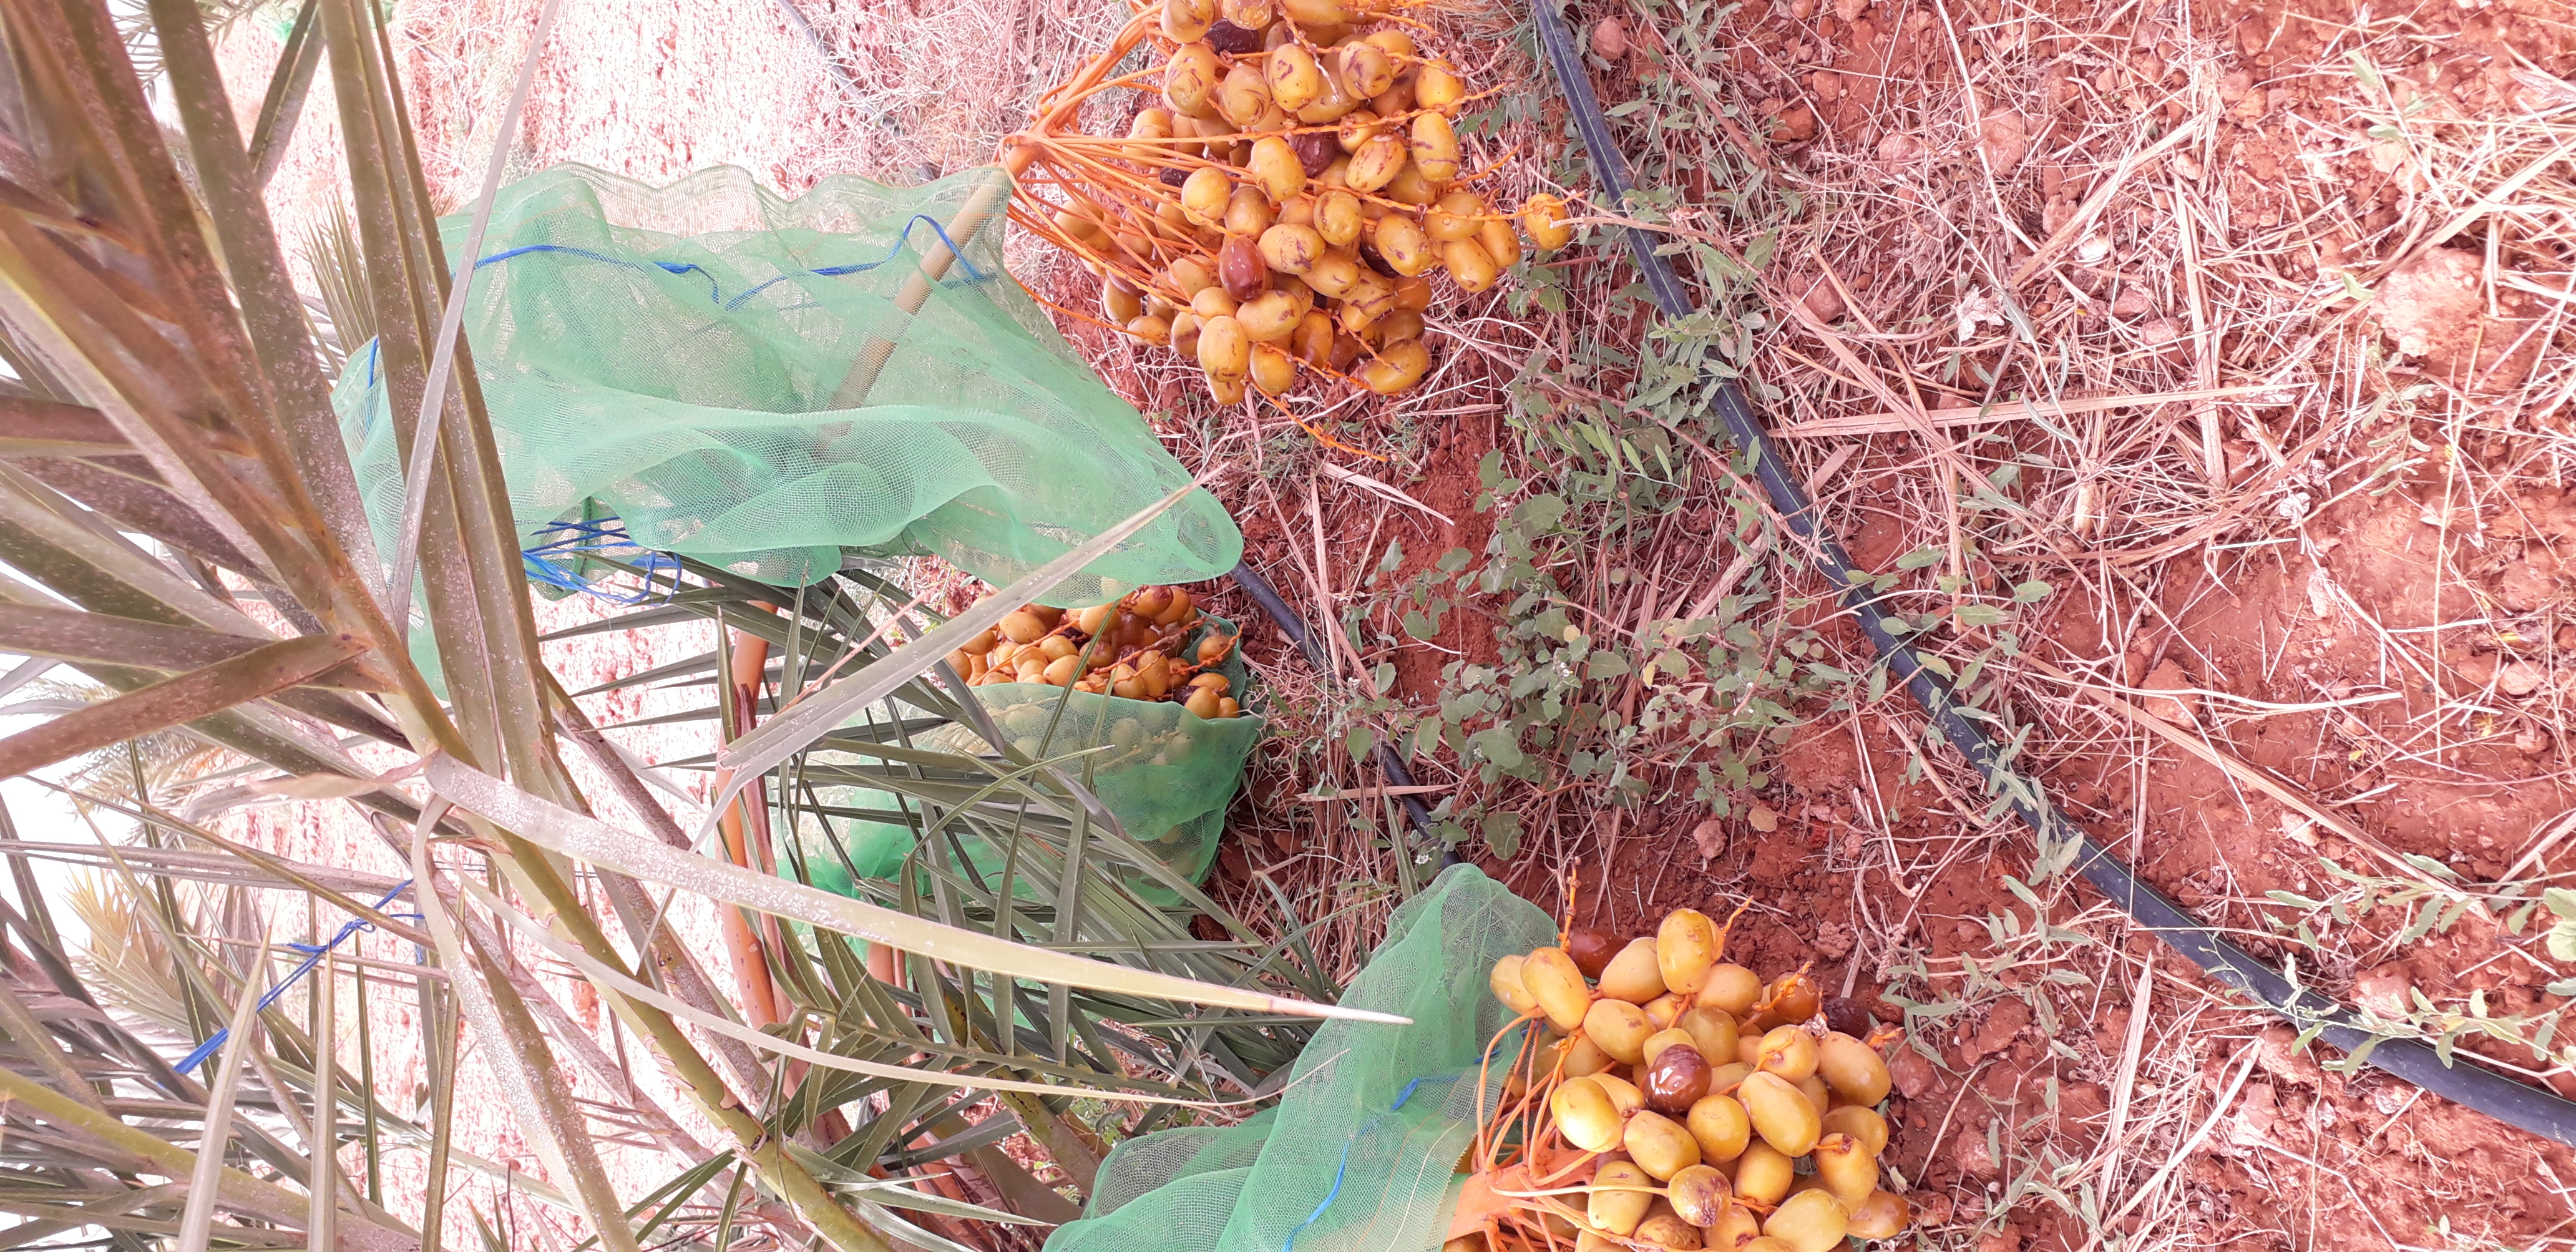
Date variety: Boufagous